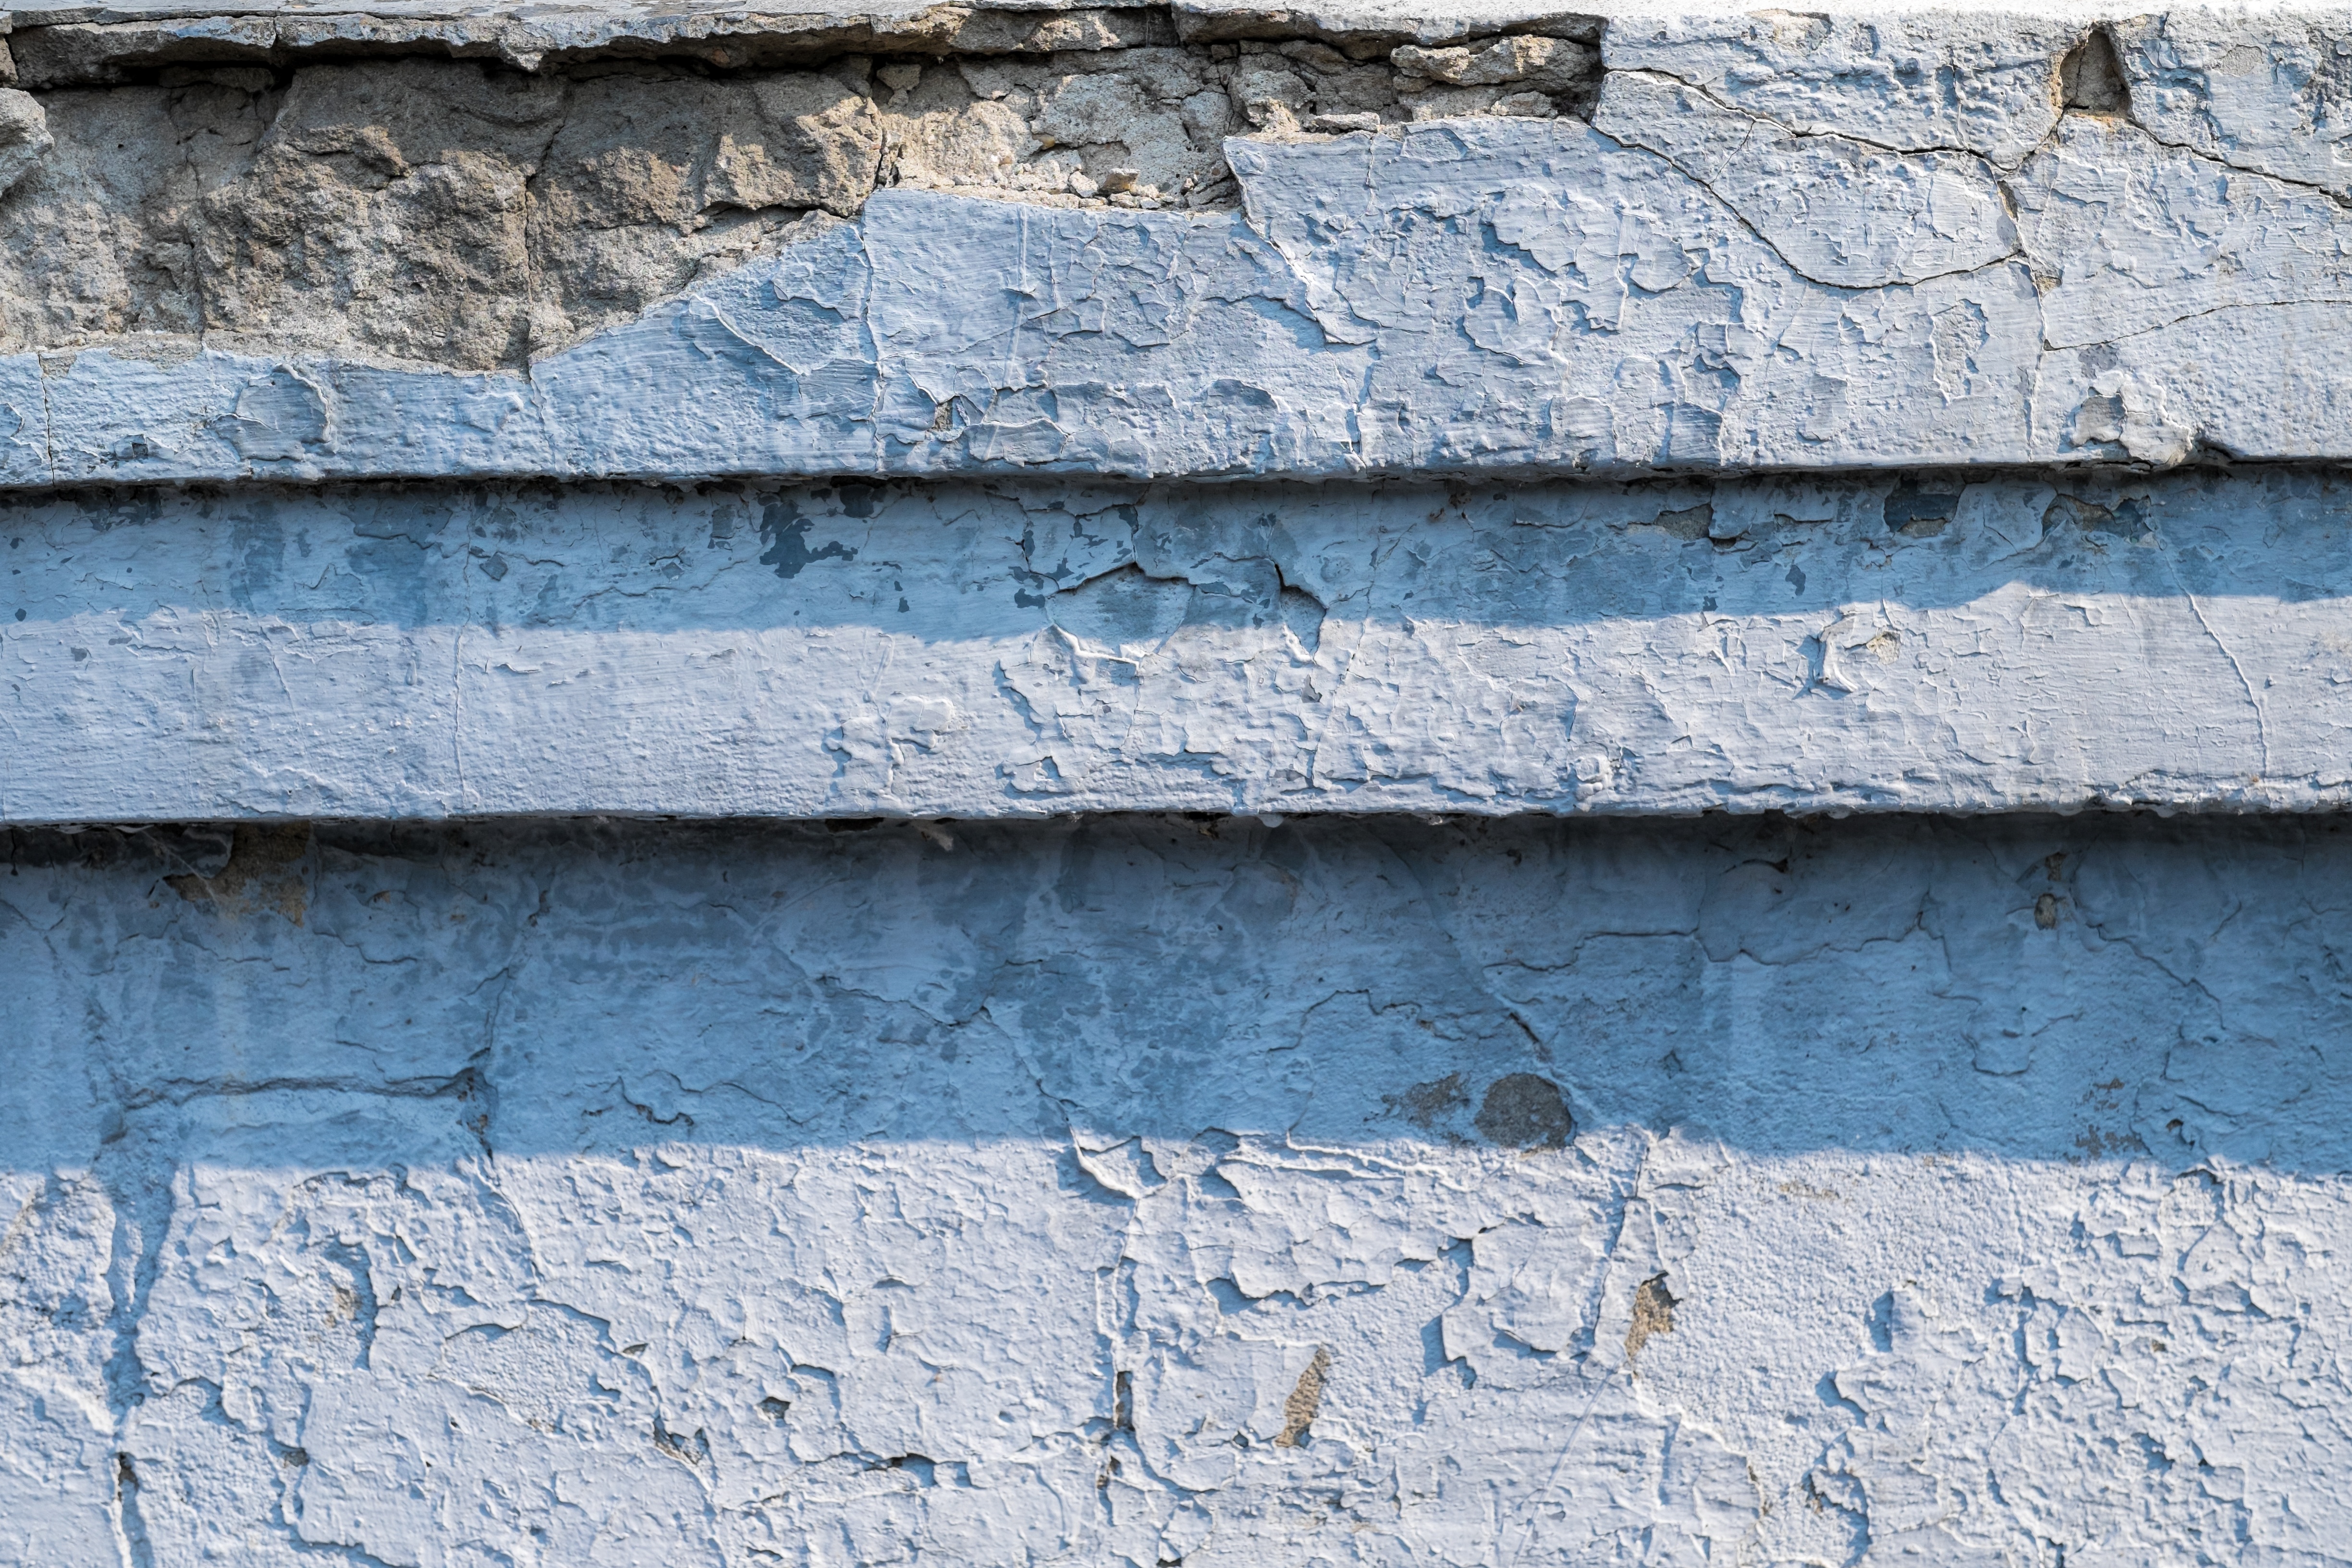
rock, architecture, wood, house, texture, old, city, wall, construction, paint, grunge, blue, stone wall, brick, material, concrete, cracked, block, fortress, background, design, shabby, cement, barrier, brickwork, obstacle, element, solid, wall house, deadlock, wall building, the fa ade of the, old wall, road surface, blue background, concrete background, zasharpanny